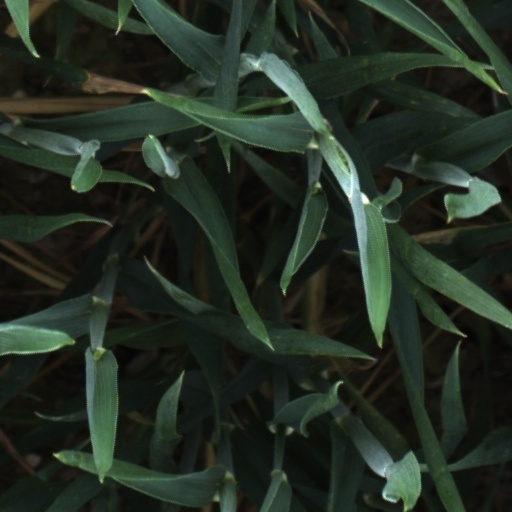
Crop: wheat